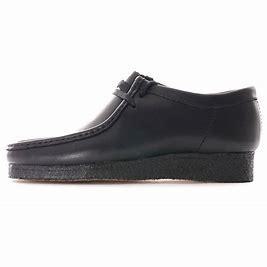
Brand: Clarks
Model: S Wallabee